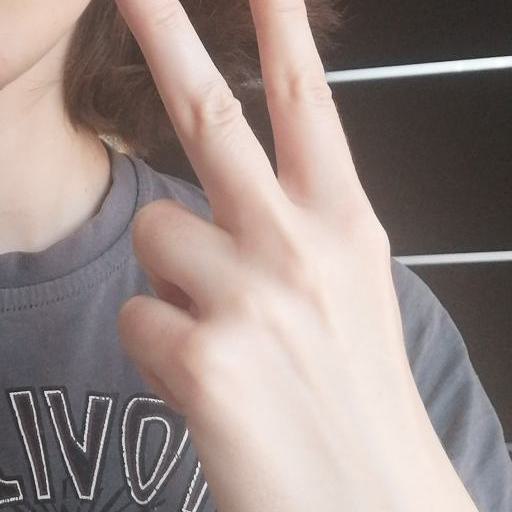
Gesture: peace_inverted